Cassini–Huygens

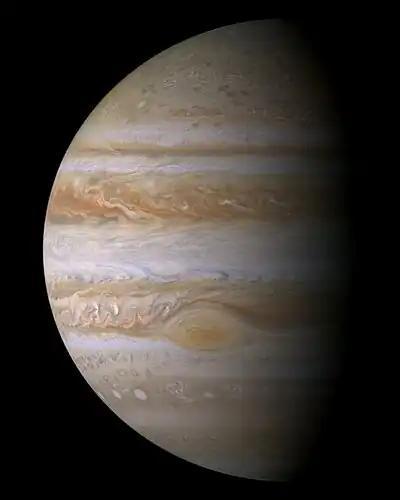
A Jupiter flyby picture

The "Cassini" space probe performed two gravitational-assist flybys of Venus on April 26, 1998, and June 24, 1999. These flybys provided the space probe with enough momentum to travel all the way out to the asteroid belt, while the Sun's gravity pulled the space probe back into the inner Solar System.